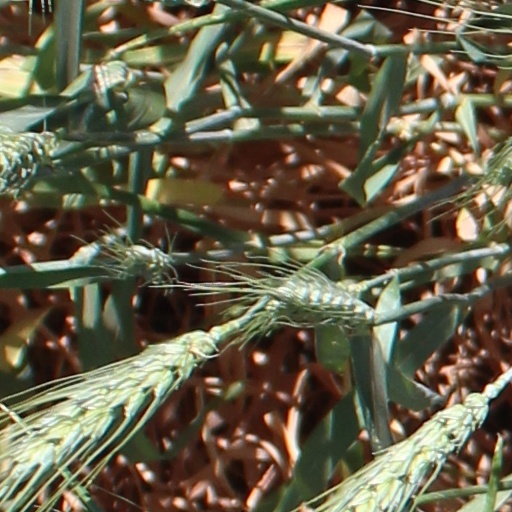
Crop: wheat